William A. Seiter

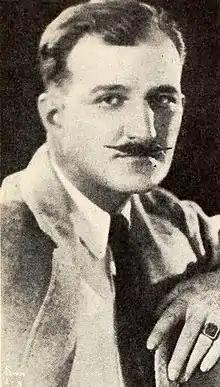
Seiter in 1921

William Alfred Seiter (June 10, 1890 – July 26, 1964) was an American film director.